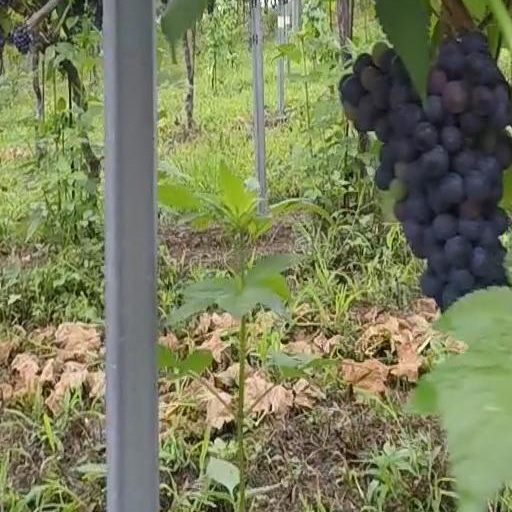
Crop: grape